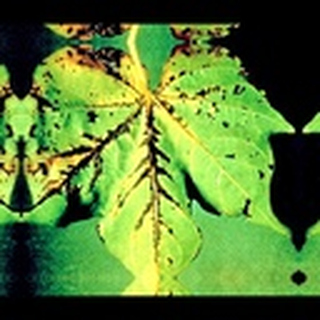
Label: cotton_bacterial_blight